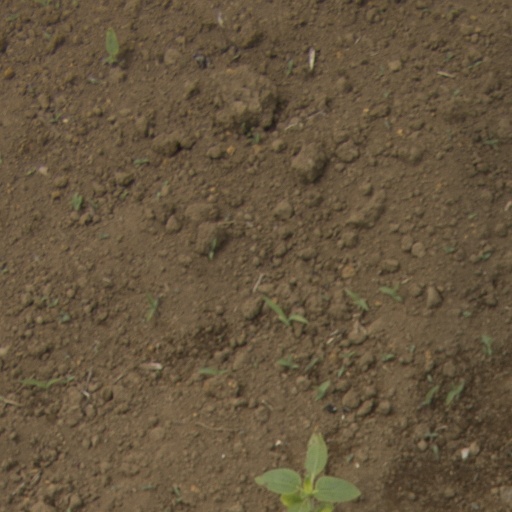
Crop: Jerusalem artichoke